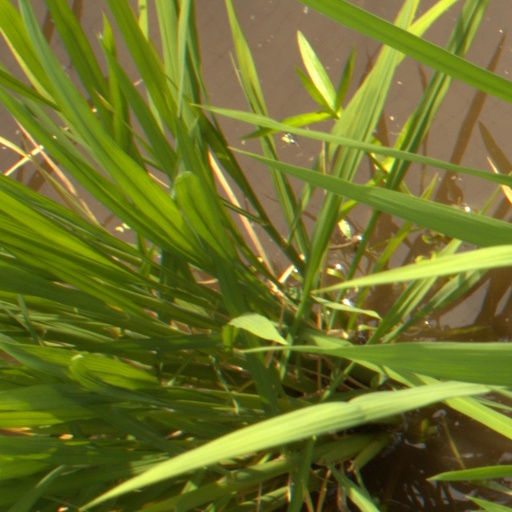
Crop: rice